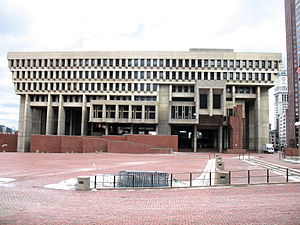
Brutalisme
Eksempel fra Boston
Brutalisme eller 'Nybrutalisme' er et begreb indenfor moderne arkitektur, som blev udmøntet ca. 1950 af den svenske arkitekt, Hans Asplund, og taget op i England fra 1954 til beskrivelse af Le Corbusiers sene arkitektur og de værker af britiske arkitekter, der var påvirket af ham. Brutalismen er en arkitektur, som er kendetegnet ved rene, geometriske bygningsdele, ved brugen af stål, glas og frem for alt en upudset beton, som kendetegnes af ujævnheder og aftryk af forskallingen. Brutalismens blomstringstid lå i årene mellem 1953 og 1967, og Smithdon High School i Hunstanton, Norfolk, anses som det første brutalistiske bygningsværk. Det blev tegnet i 1949 og fuldført i 1954 under ledelse af arkitekterne Peter og Alison Smithson.